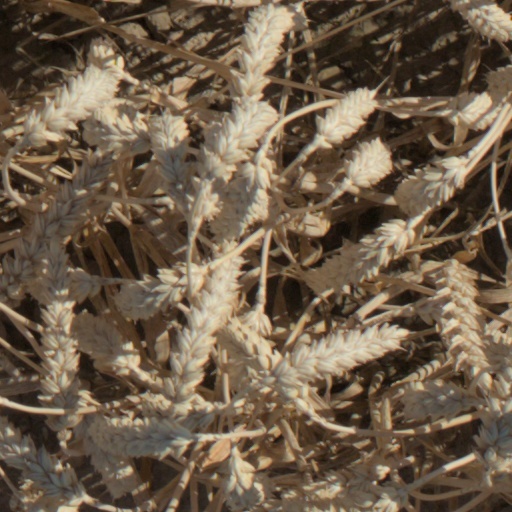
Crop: wheat